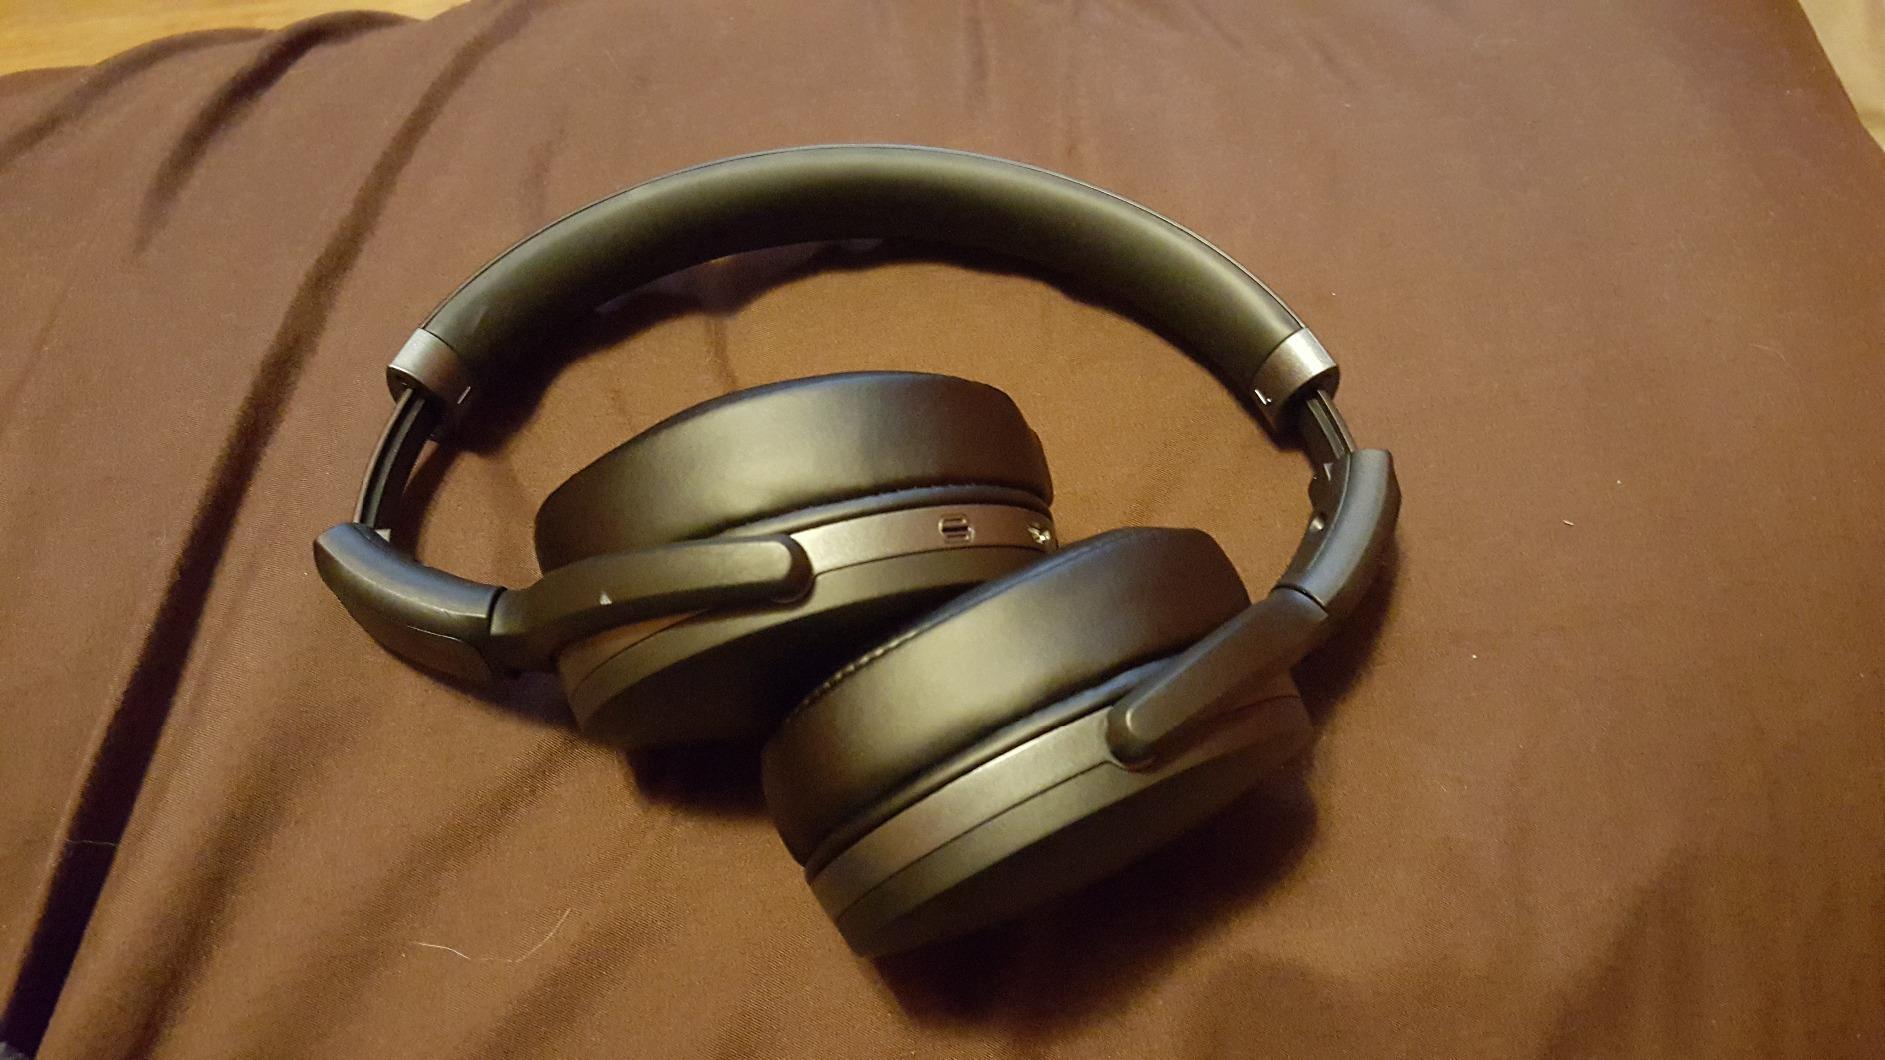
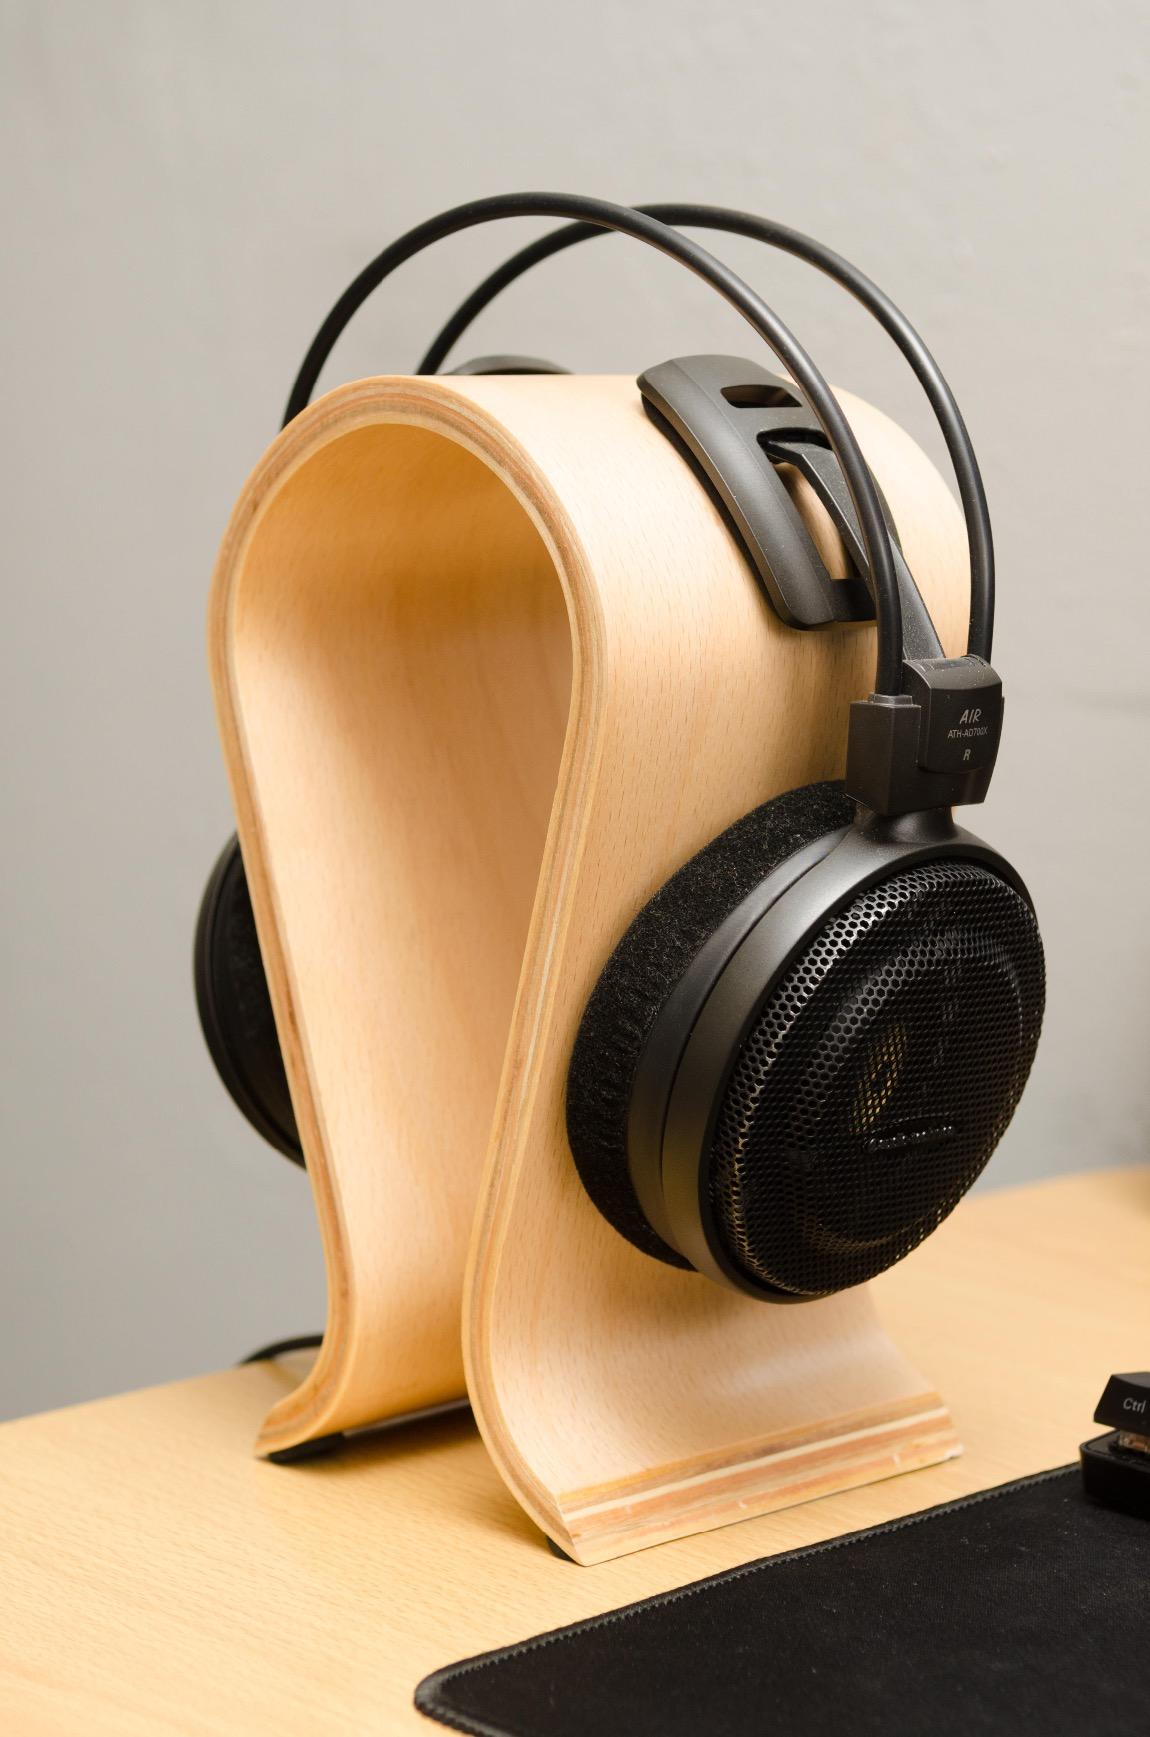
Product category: headphones
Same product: no